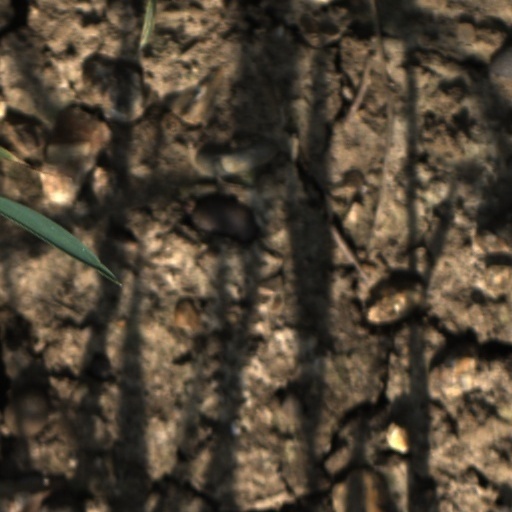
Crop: wheat